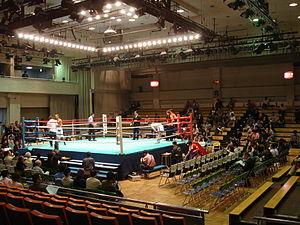
Le Korakuen Hall est une salle de spectacle de catch, de boxe et d'arts martiaux mixtes située dans le cité du Tokyo Dome à Bunkyo, à Tokyo au Japon. Sa capacité maximale peut atteindre jusqu'à 2000 places. Elle est connue pour être l'équivalent du Madison Square Garden pour ses évènements de boxe et de catch.